Pupy y Los que Son, Son

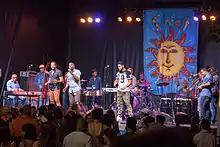
Pupy y Los Que Son, Son performing at the Sunfest festival in London, ON in July 2015

Pupy y Los que Son, Son was the band of the Cuban musician Cesar "Pupy" Pedroso, founded in 2001. "Pupy" Pedroso died in July 2022.